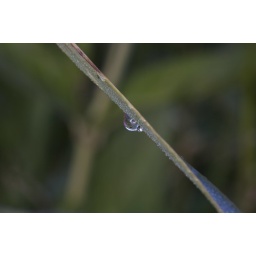
A drop of water along this slender section of a plant in the Macricostas nature Preserve, Washington, Connecticut.